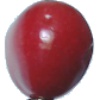
Label: Cherry 2